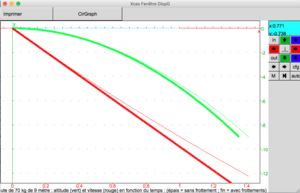
Graphiques superposés de deux modèle (avec et sans frottement) de la chute d'un objet de 70 kg de 9 mètre de haut.
Xcas est logiciel libre et open source et un logiciel de calcul formel libre pour Microsoft Windows, Apple macOS, Linux et Unix.